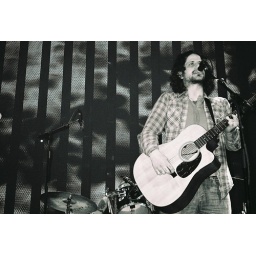
Photo by Matt Koroulis. Taken with 35mm black &amp;amp; white film.